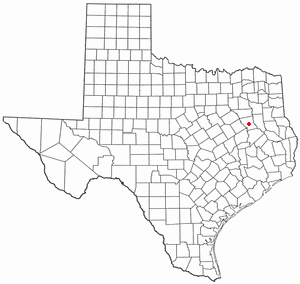
Palestine est une ville du Texas de l'Est, aux États-Unis. Avec Galveston, c’est une des villes historiques de cet État, avec des demeures victoriennes du début du XIXᵉ siècle.